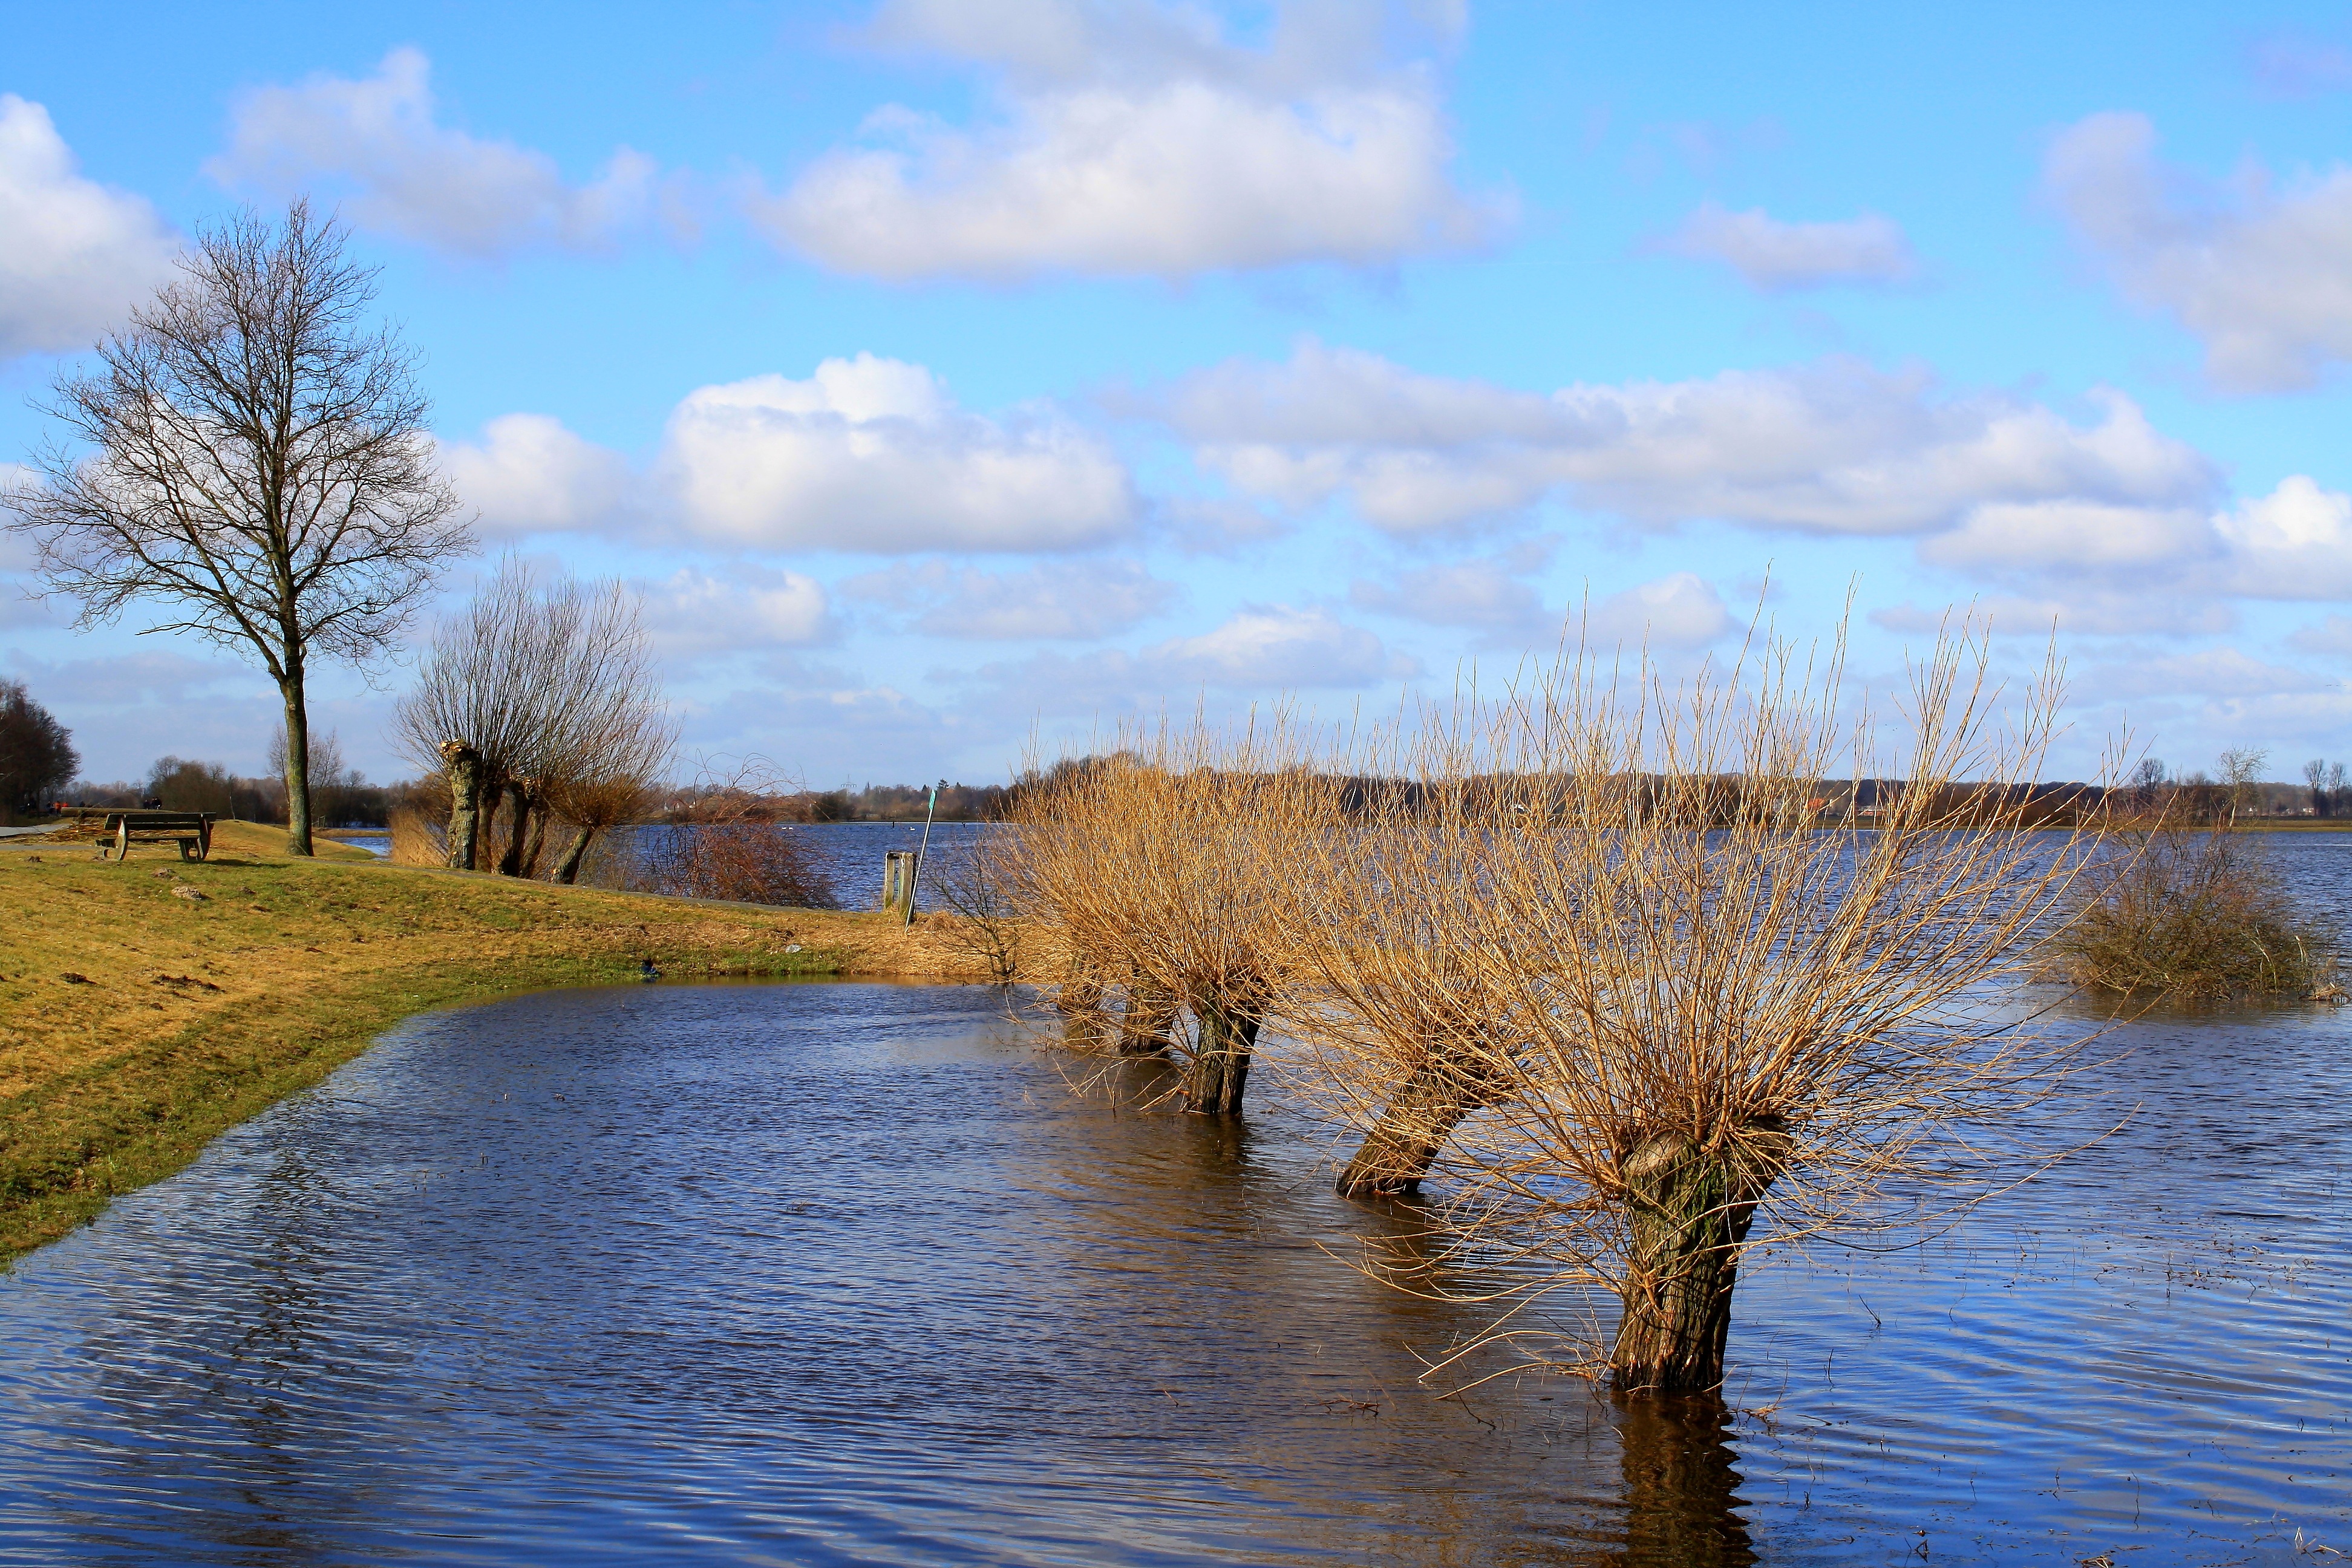
landscape, tree, water, nature, marsh, morning, shore, lake, river, canal, pond, reflection, flood, autumn, reservoir, season, waterway, fields, wetland, habitat, rural area, landform, high water, natural environment, geographical feature, woody plant, pasture trees